Bergkirchweih

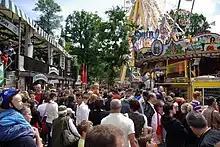
The Bergkirchweih in 2009

The Bergkirchweih is an annual Volksfest (beer festival and travelling funfair) in Erlangen, Germany.